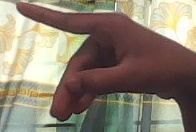
ASL sign: P